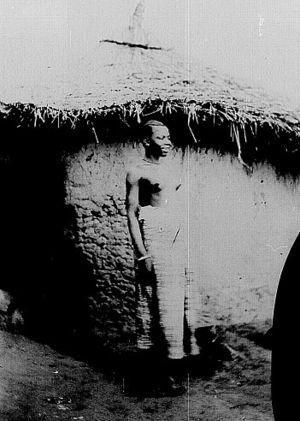
Jeune fille Khassonké (l'une des 50 photos de la Mission Borgnis-Desbordes au Soudan en 1882)
Les Khassonkés sont un peuple mandingue de l'Afrique de l'Ouest sahelienne, vivant principalement au Mali, dans la région de Kayes, dans les cercles de Bafoulabé et de Kayes – ancien territoire du Royaume du Khasso –, mais également en Mauritanie, au Sénégal et en Gambie.